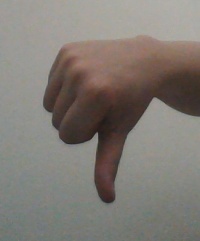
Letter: waw